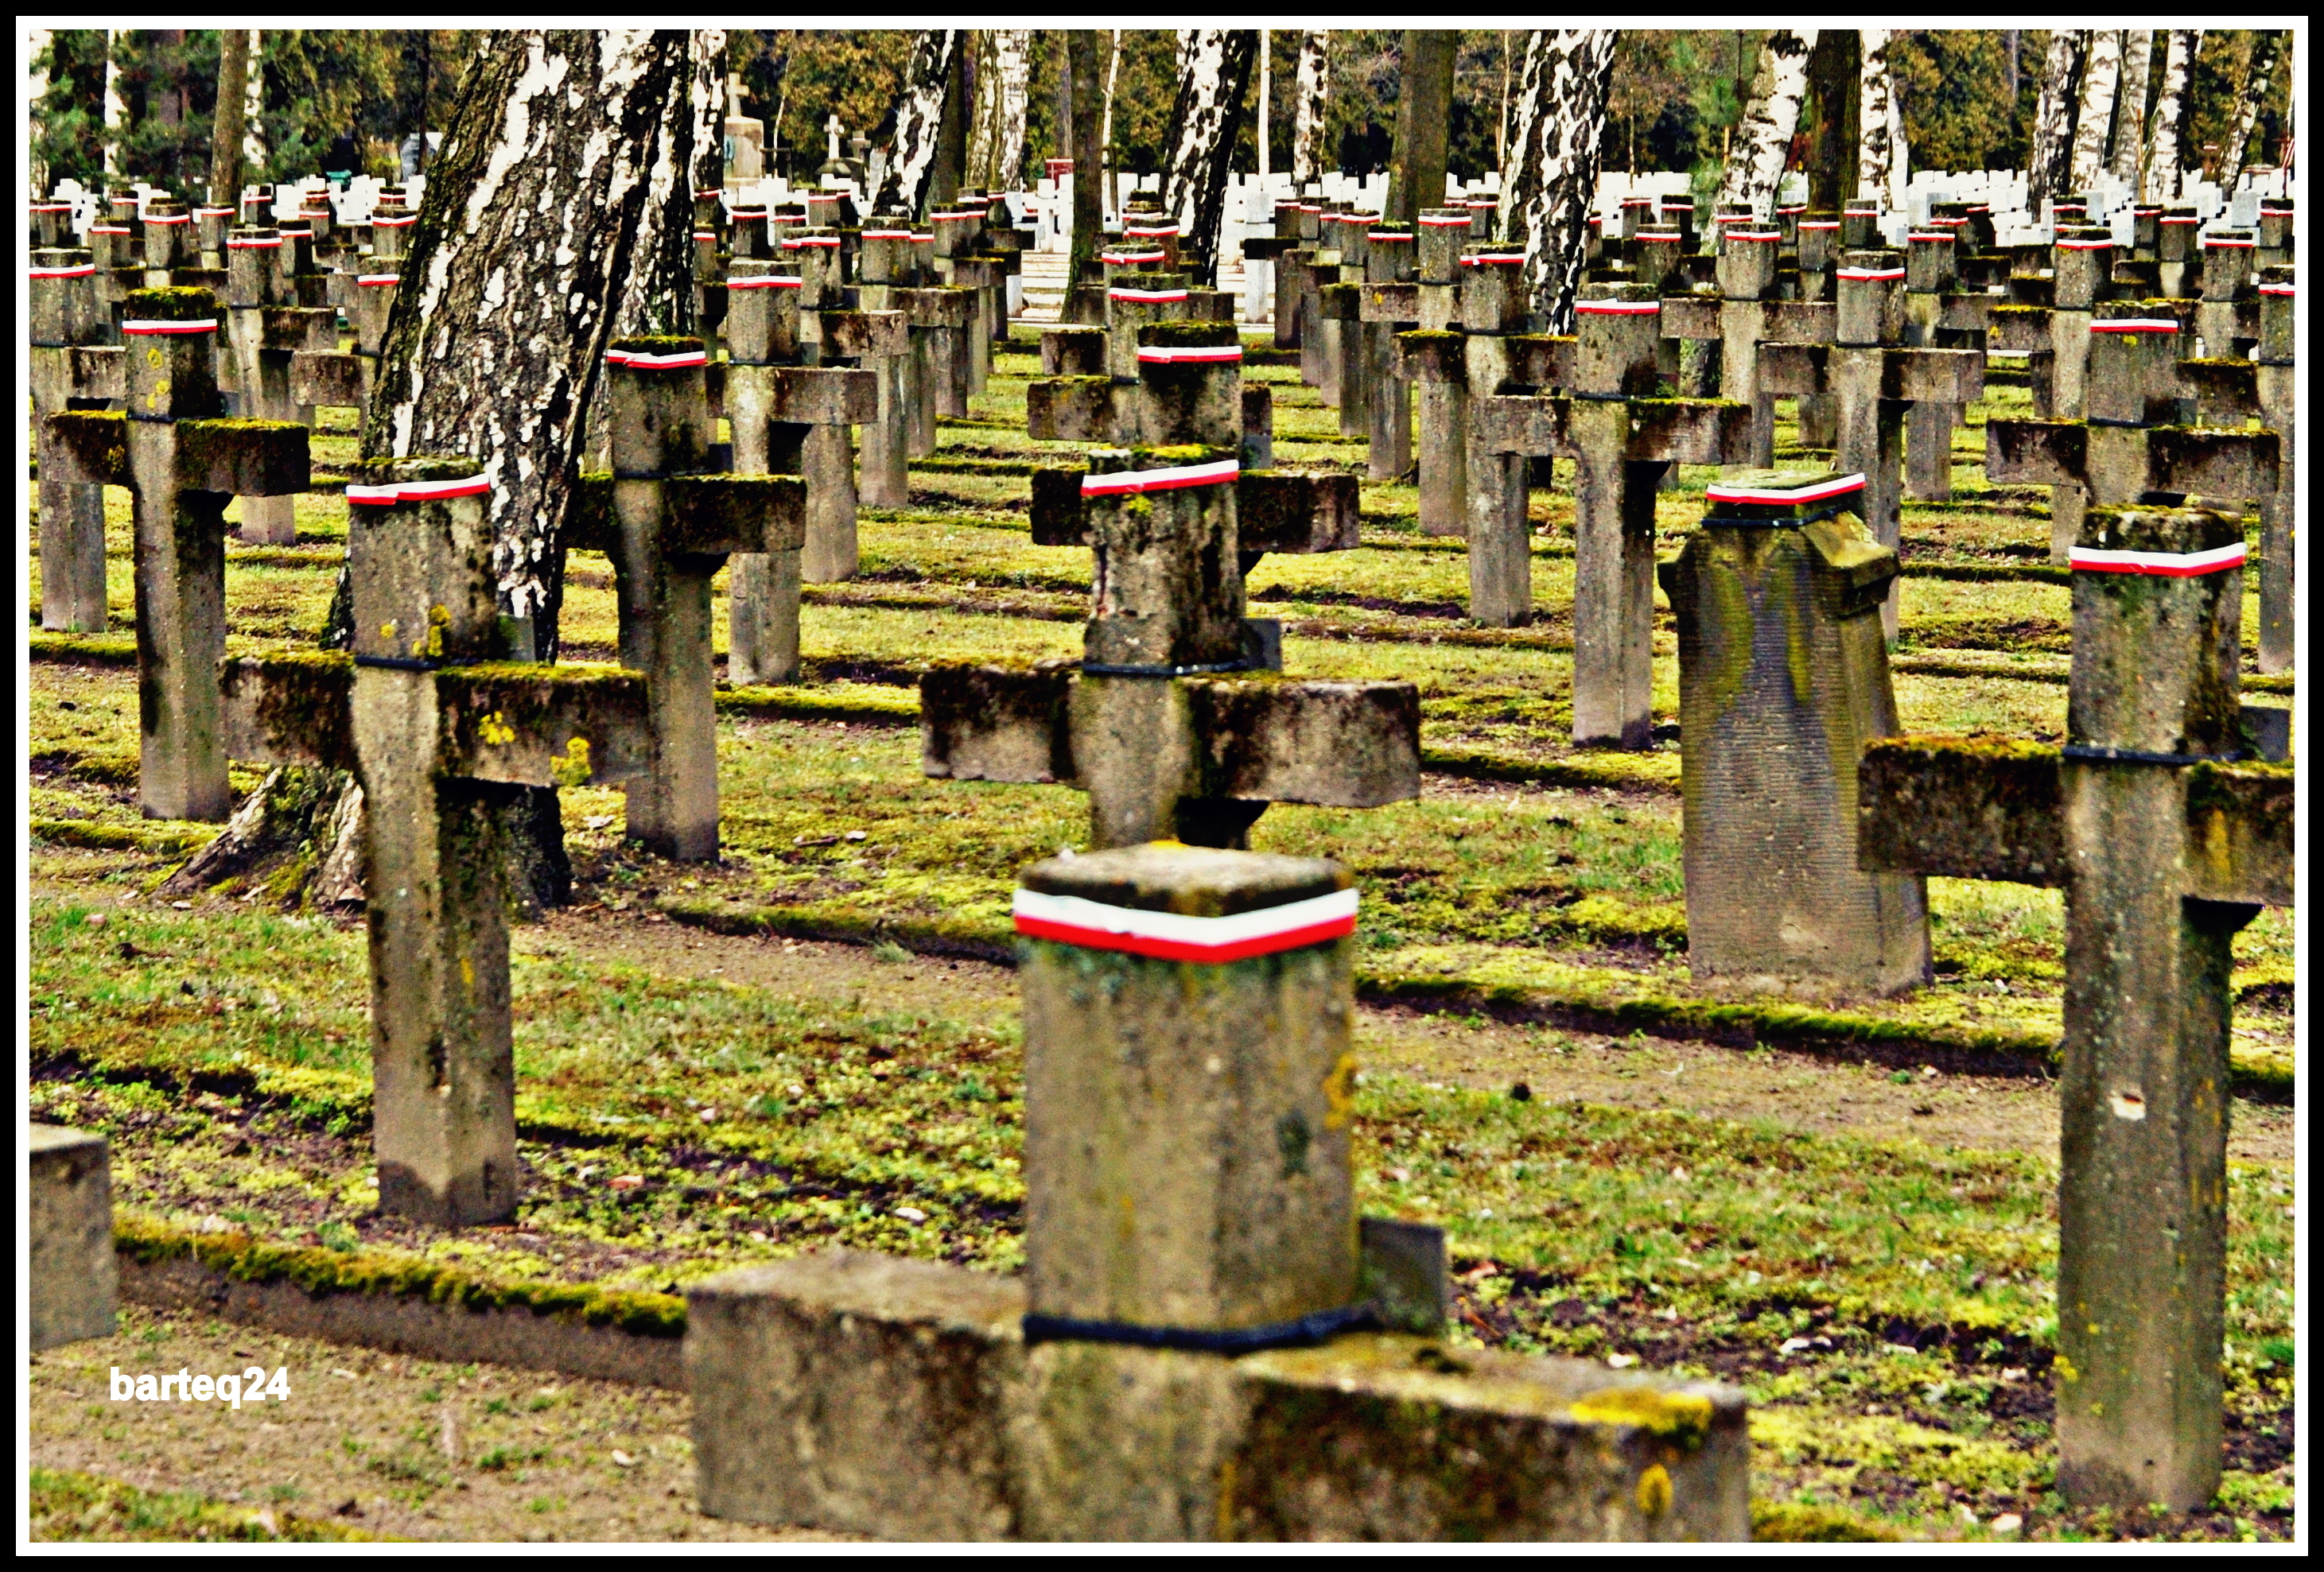
tree, wood, europe, cemetery, europa, warsaw, warszawa, mazovia, mazowsze, 1920, powazkicemetery, bitwawarszawska, battleofwarsaw, pow zki, man made object, ancient history